Monroe Expressway

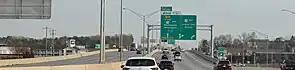

The Monroe Expressway begins at a partial interchange which only provides access from eastbound and to westbound US 74 as well as Stallings Road and Marie Garris Drive. It heads northeast through a mixed-use suburban area, turning to the southeast around Lake Park at a folded diamond interchange with Indian Trail Fairview Road. This interchange allows westbound Monroe Expressway traffic to indirectly access US 74 eastbound. Continuing further southeast into a rural area, the freeway runs parallel to Secrest Short Cut Road, meeting Unionville Indian Trail Road and Rocky River Road. The freeway and Secrest Short Cut Road diverge as the former meets US 601 at a partial cloverleaf interchange north of Monroe. The road then intersects North Carolina Highway 200 (NC 200) at a folded diamond interchange, turning east-southeast away from Monroe and then due east. The town of Wingate is served by an interchange with Austin Chaney Road before the Monroe Expressway turns south-southeast to its eastern terminus at another partial interchange with US 74 just west of Marshville, only allowing access to eastbound and from westbound US 74.